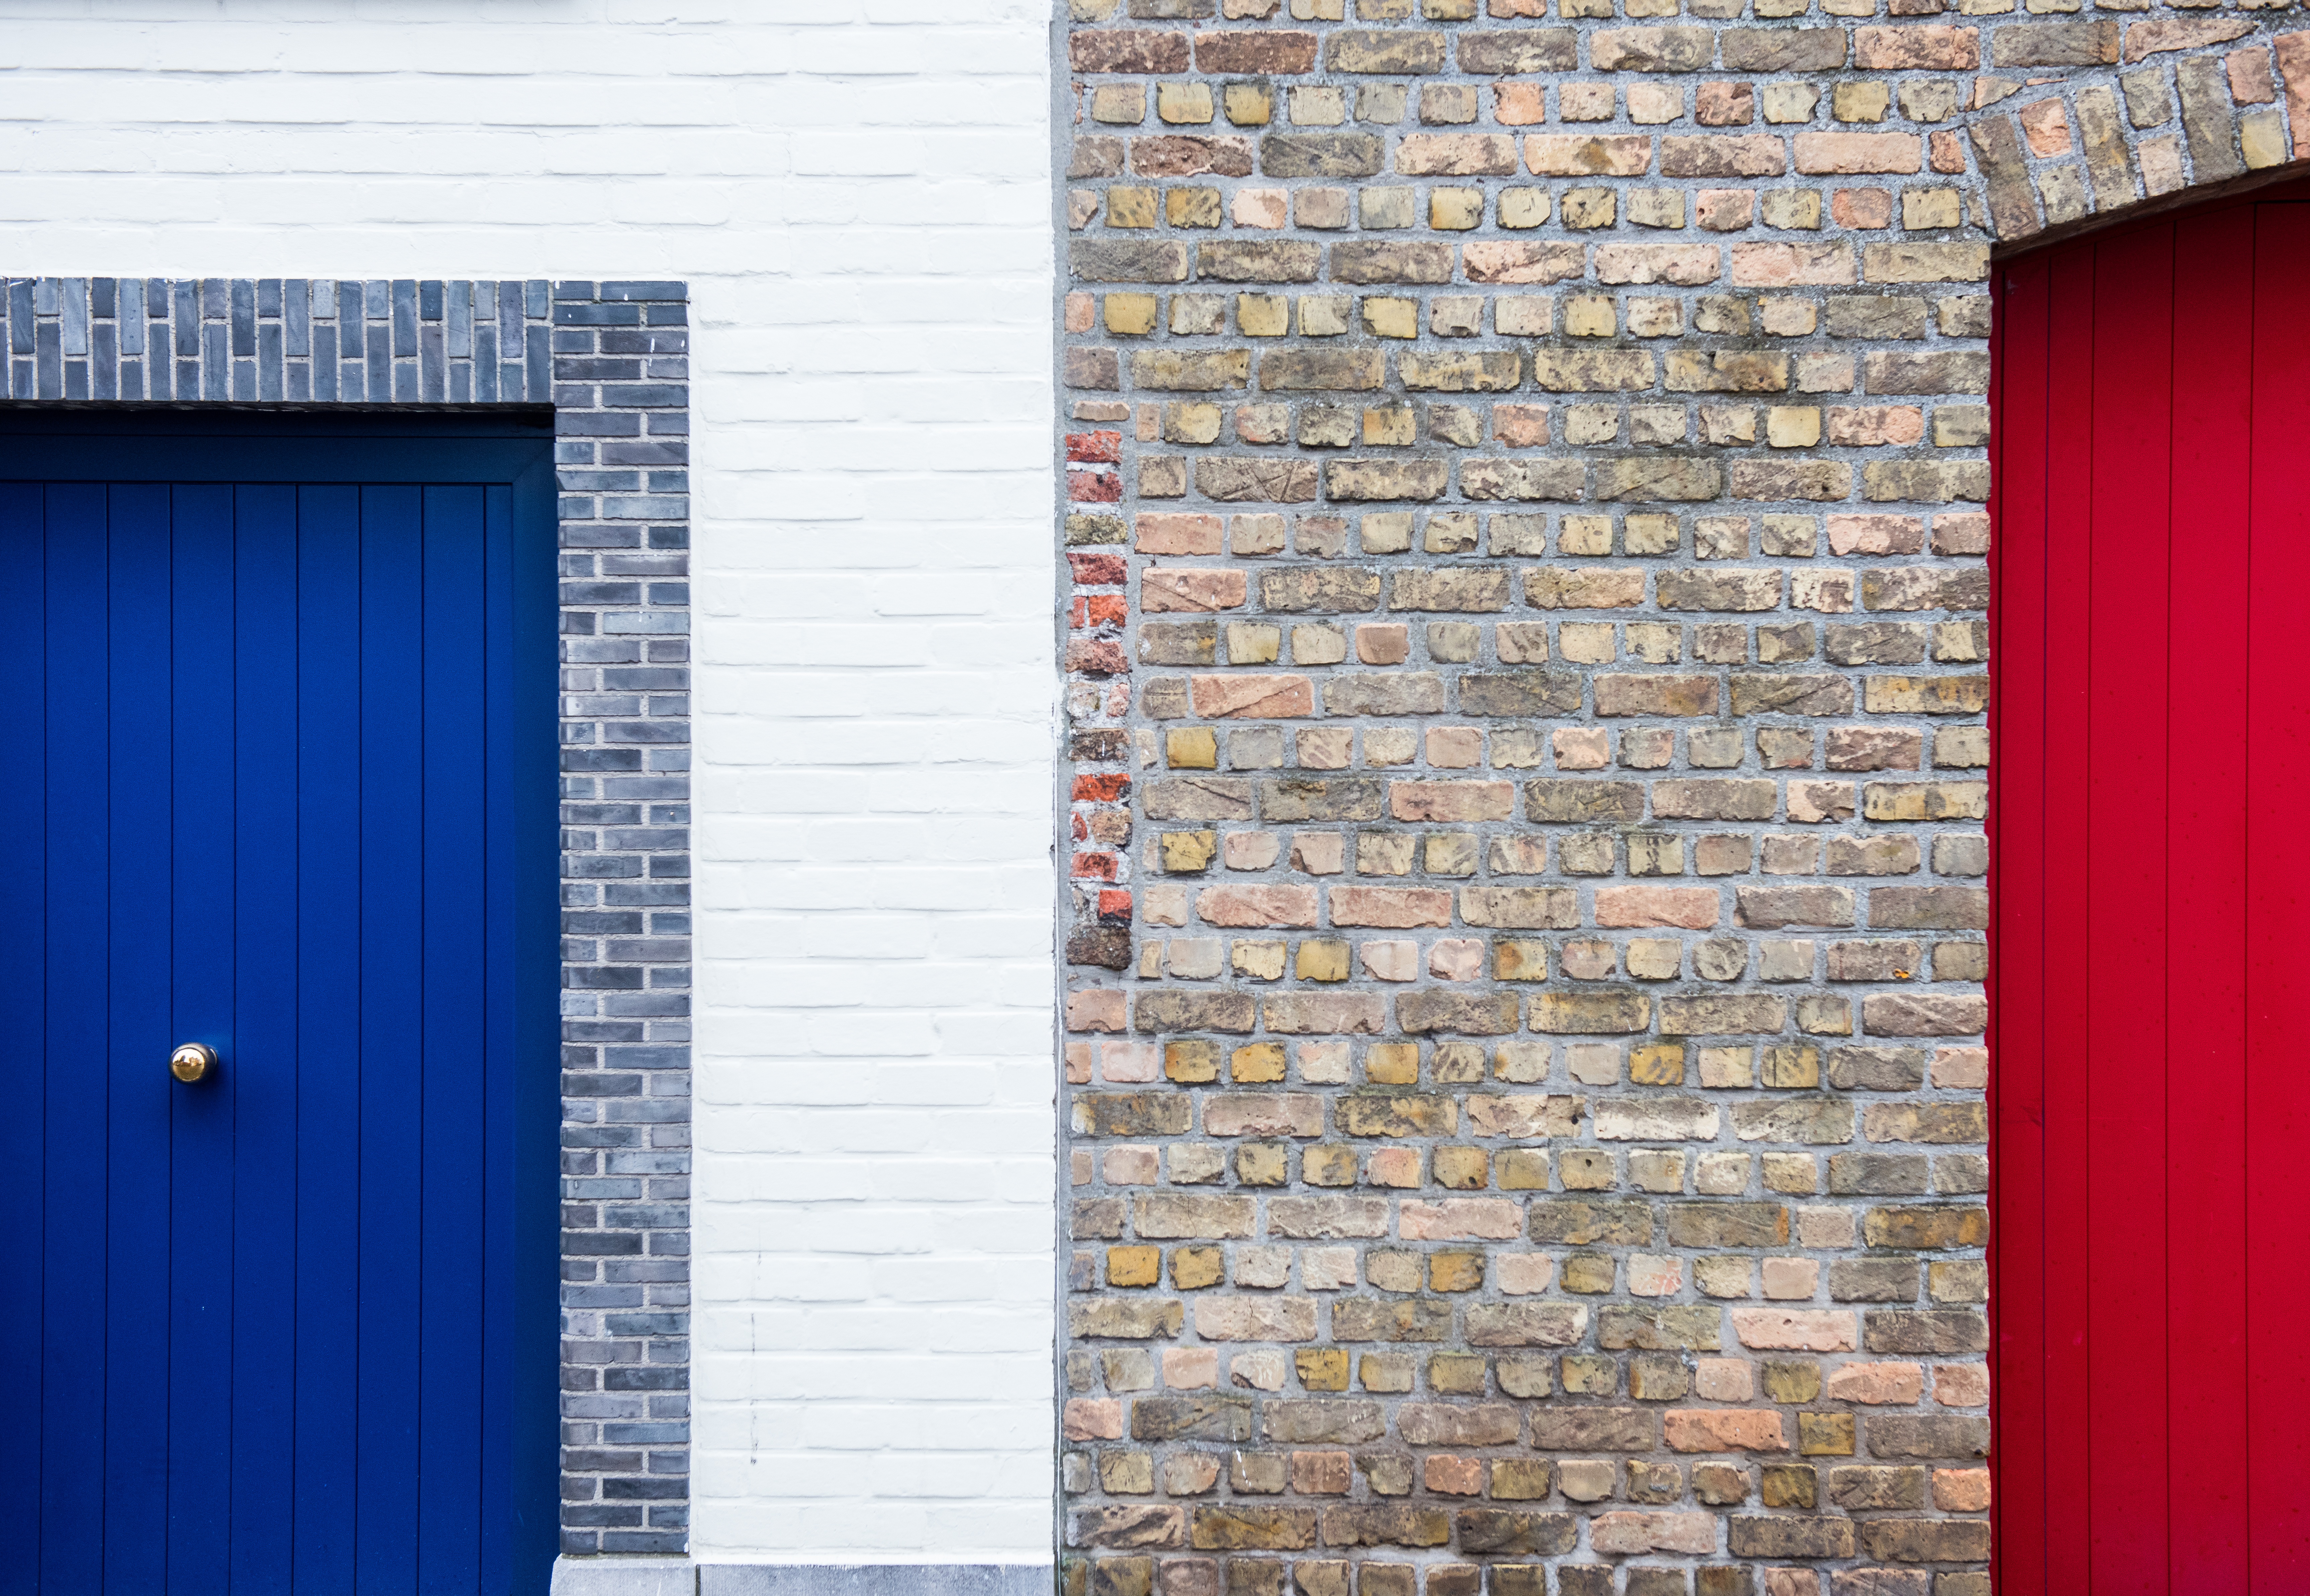
wood, window, wall, facade, blue, brick, door, material, interior design, bricks, doors, brickwork, siding, window covering, sash window